811 series

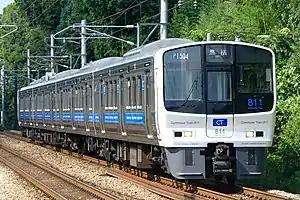
Refurbished set PM1504 in August 2017

In 2017, set PM4 was refurbished, renumbered as set PM1504. Refurbishment changes include replacing the traction control equipment with SiC-VVVF equipment, changing to a single-arm pantograph, tinted passenger windows, full-colour LED destination indicators, and replacement of the former transverse seating with longitudinal bench seating. The interior and exterior design for refurbished trainsets was overseen by the industrial design company Don Design Associates. The first refurbished trainset returned to service in April 2017.